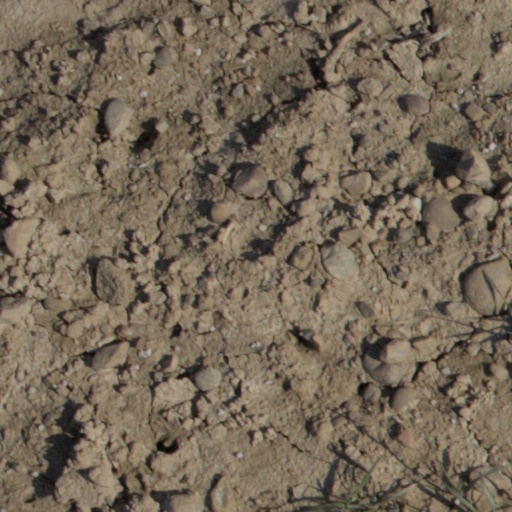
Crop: wheat